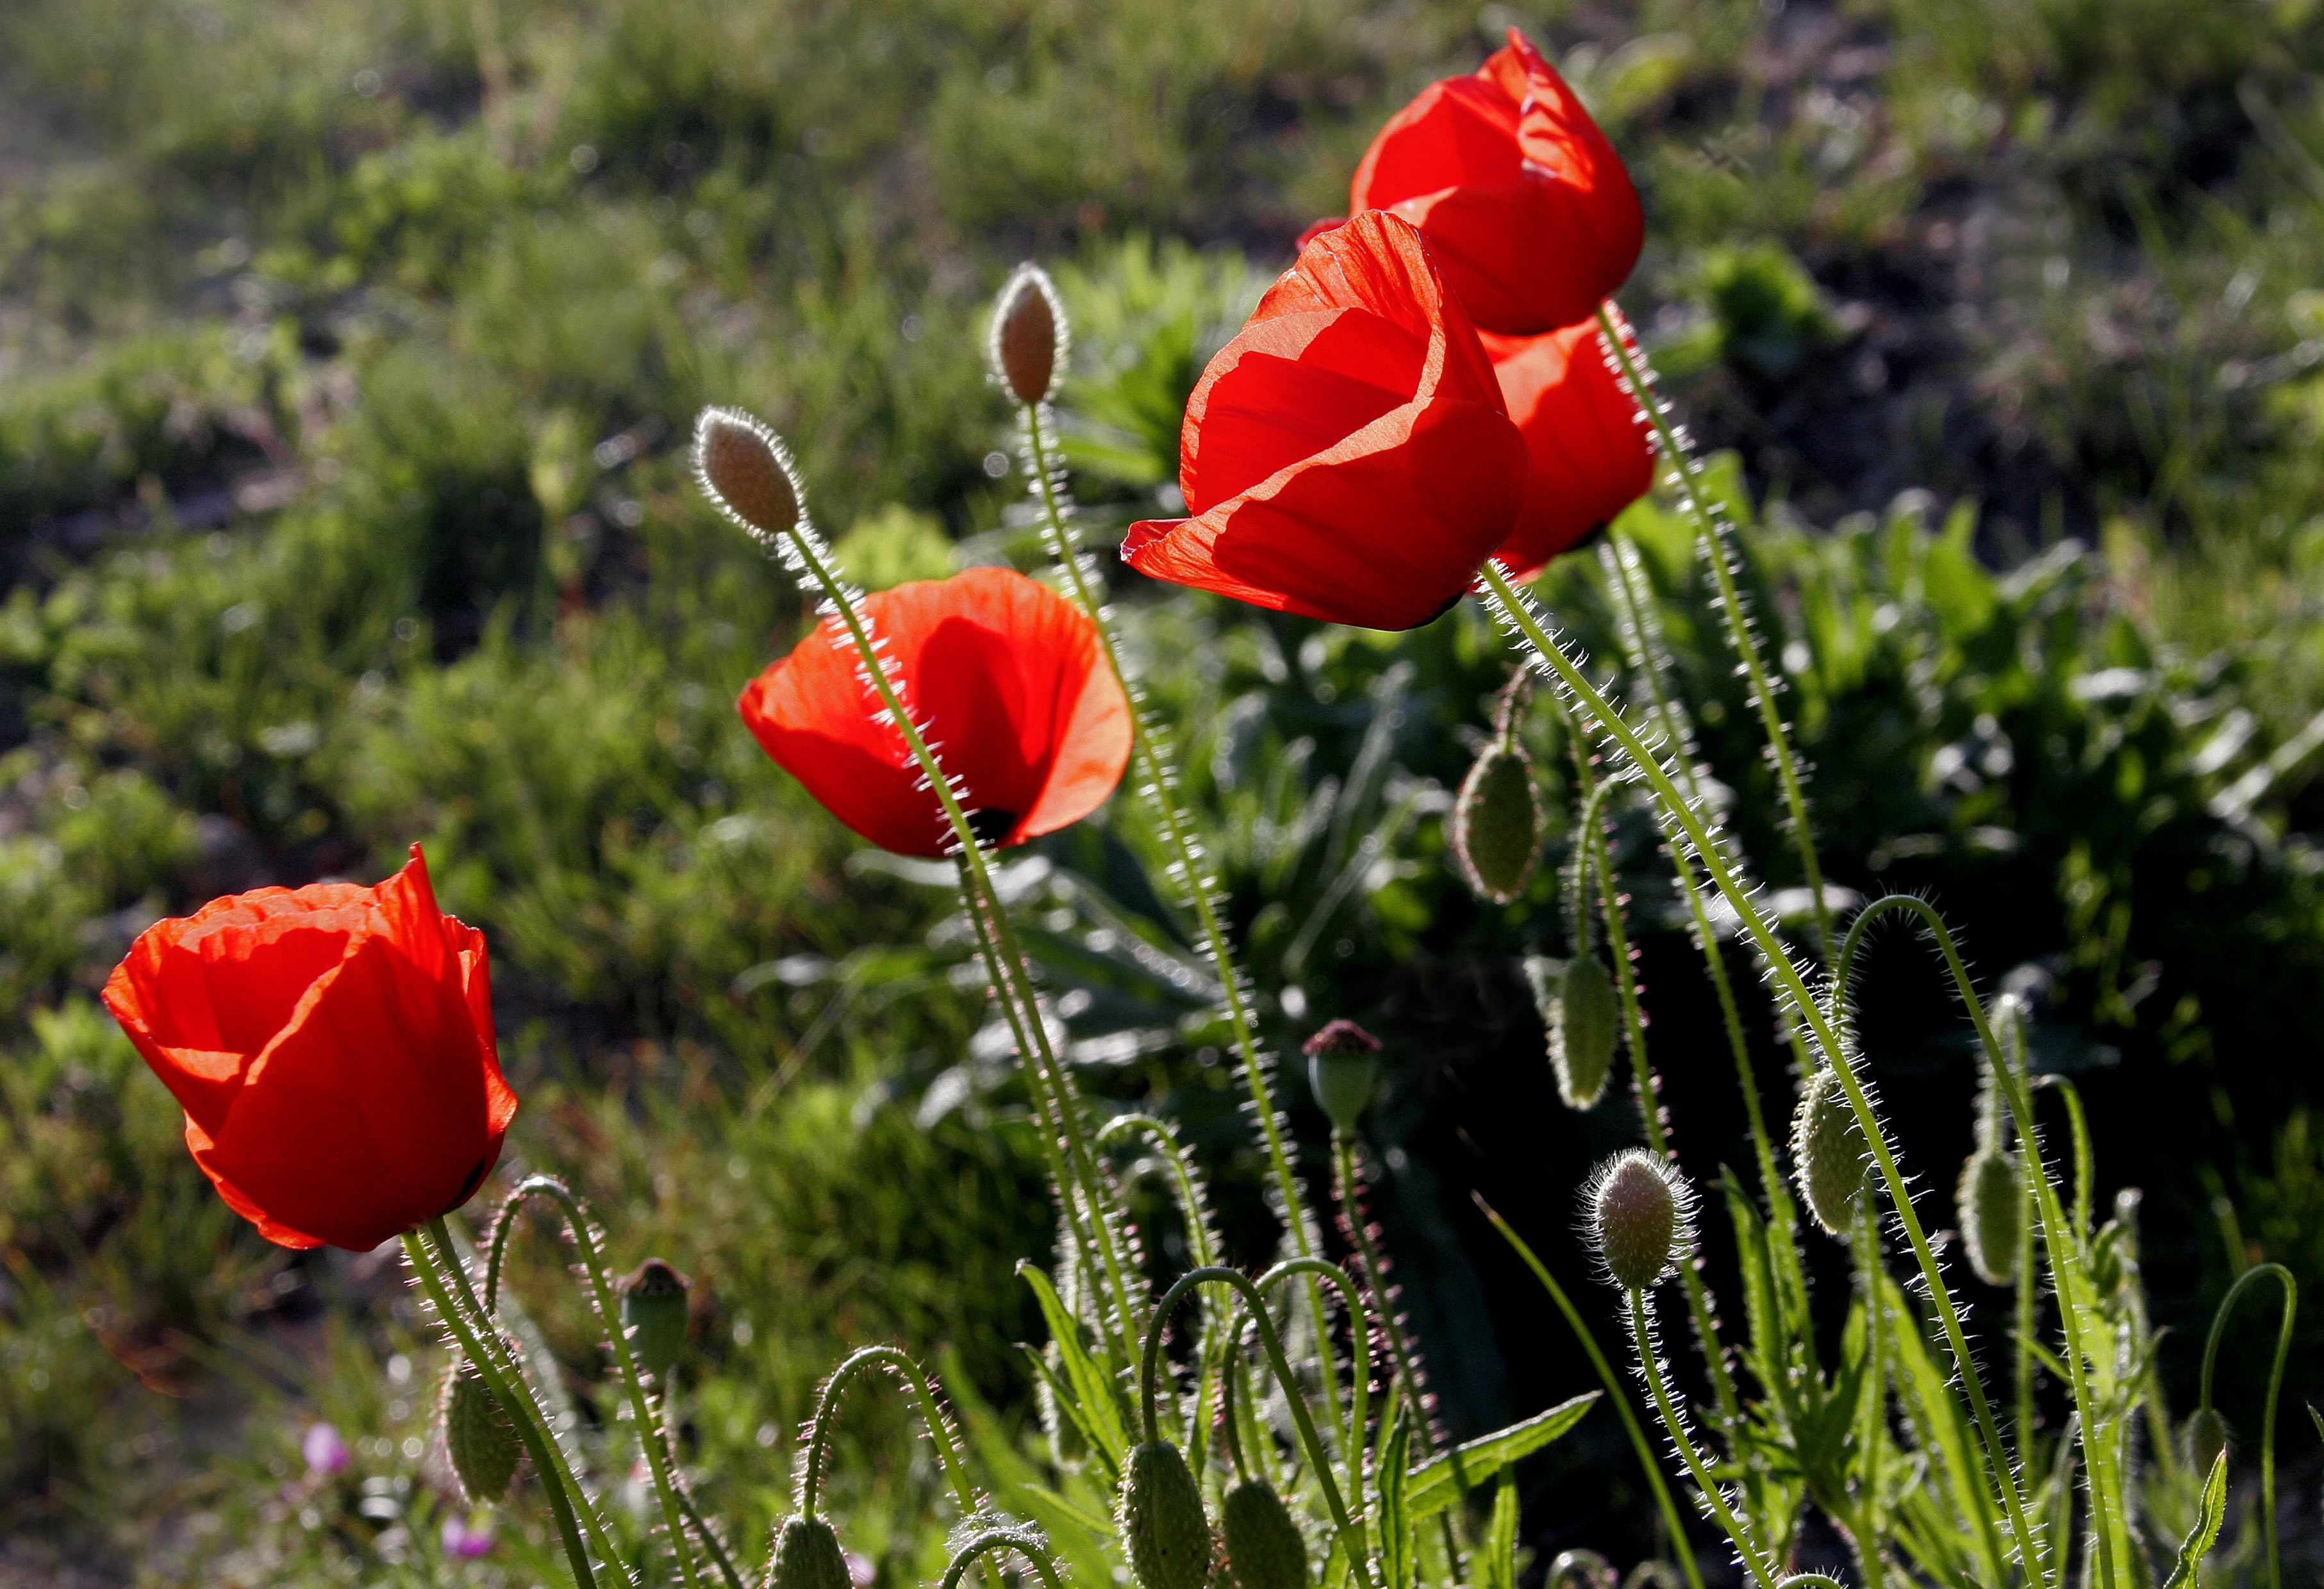
nature, grass, plant, field, meadow, flower, produce, botany, flora, wild flower, wildflower, poppy, coquelicot, macro photography, flowering plant, land plant, poppy family